Miki Kam

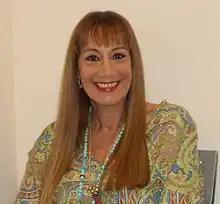

Miki Kam (Hebrew: מיקי קם; born 17 June 1955) is an Israeli actress, comedian, dubber and singer. She is known for her roles in Ha-Shminiya (2005), Giv'at Halfon Eina Ona (1976) and Sublet (2020).